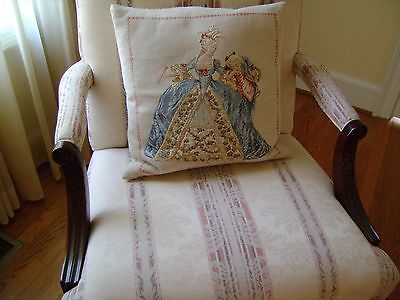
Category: chair